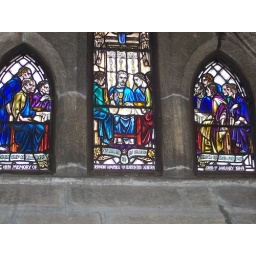
Some of the many beautiful stained glass windows in Dunblane Cathedral